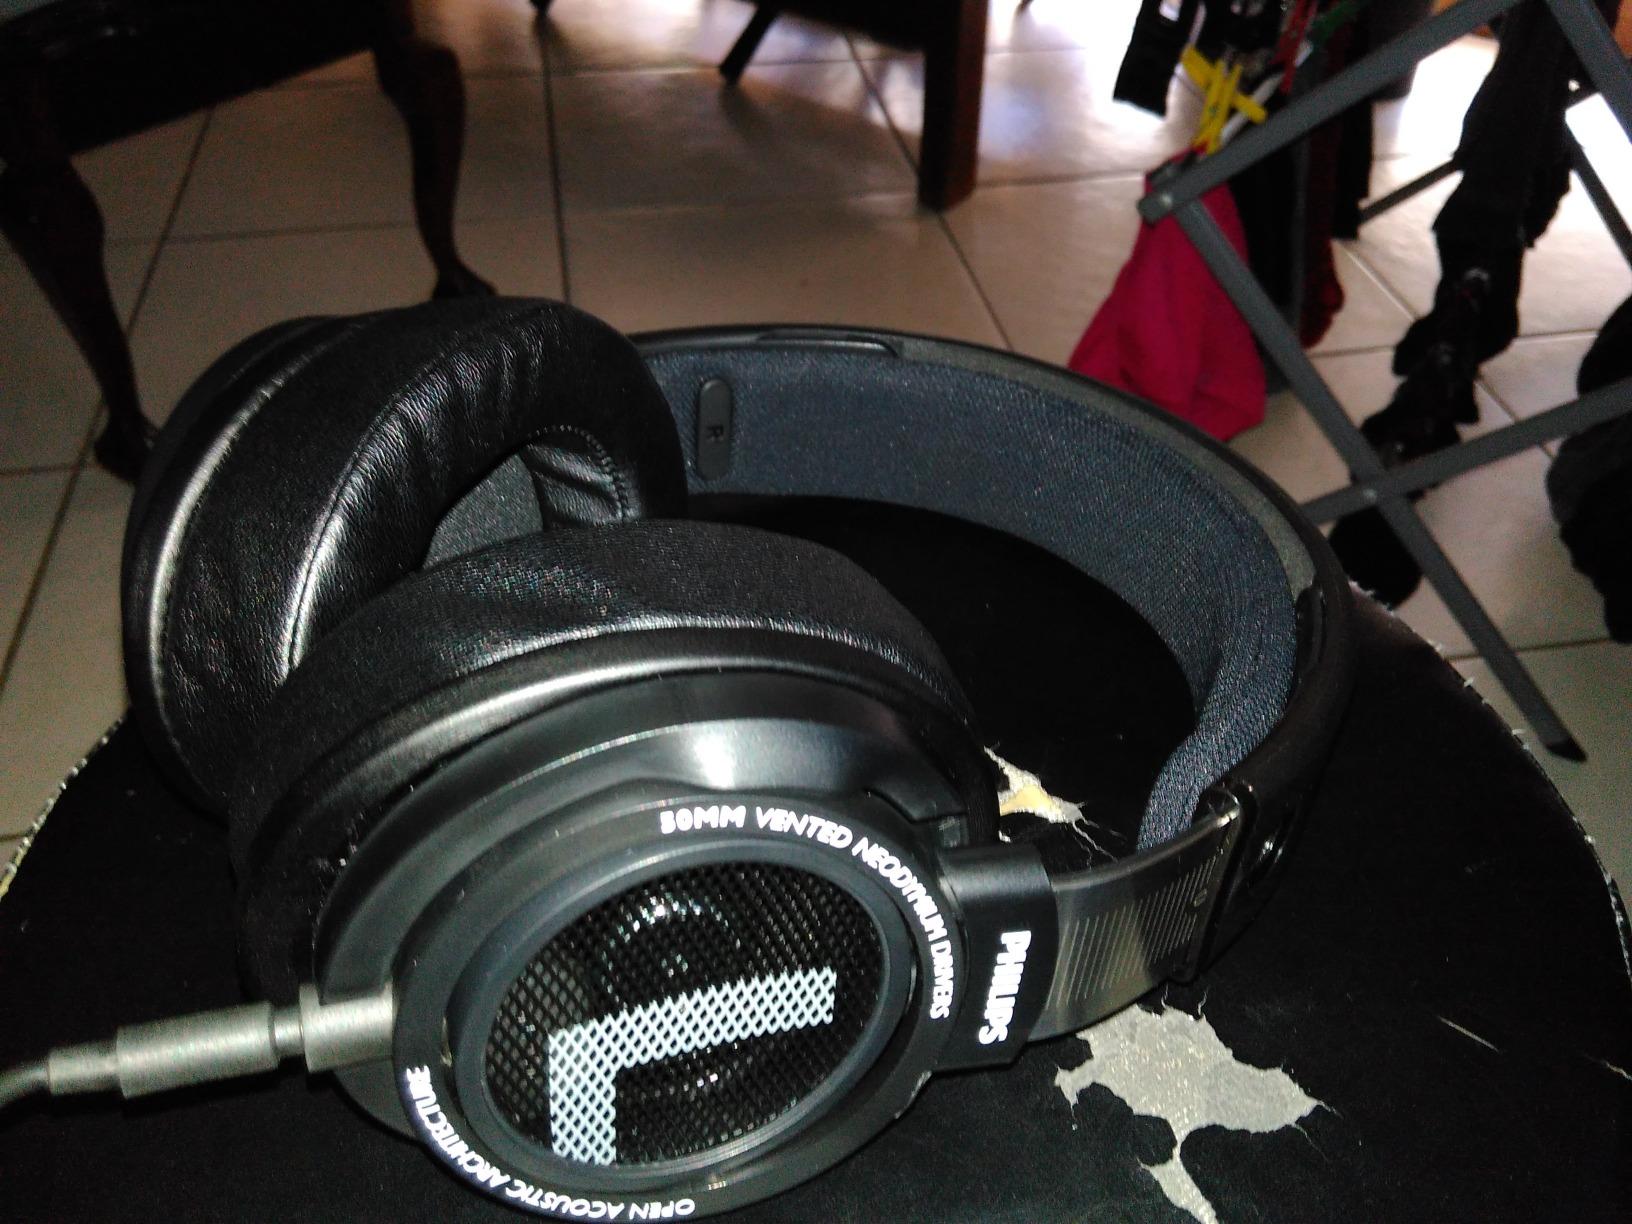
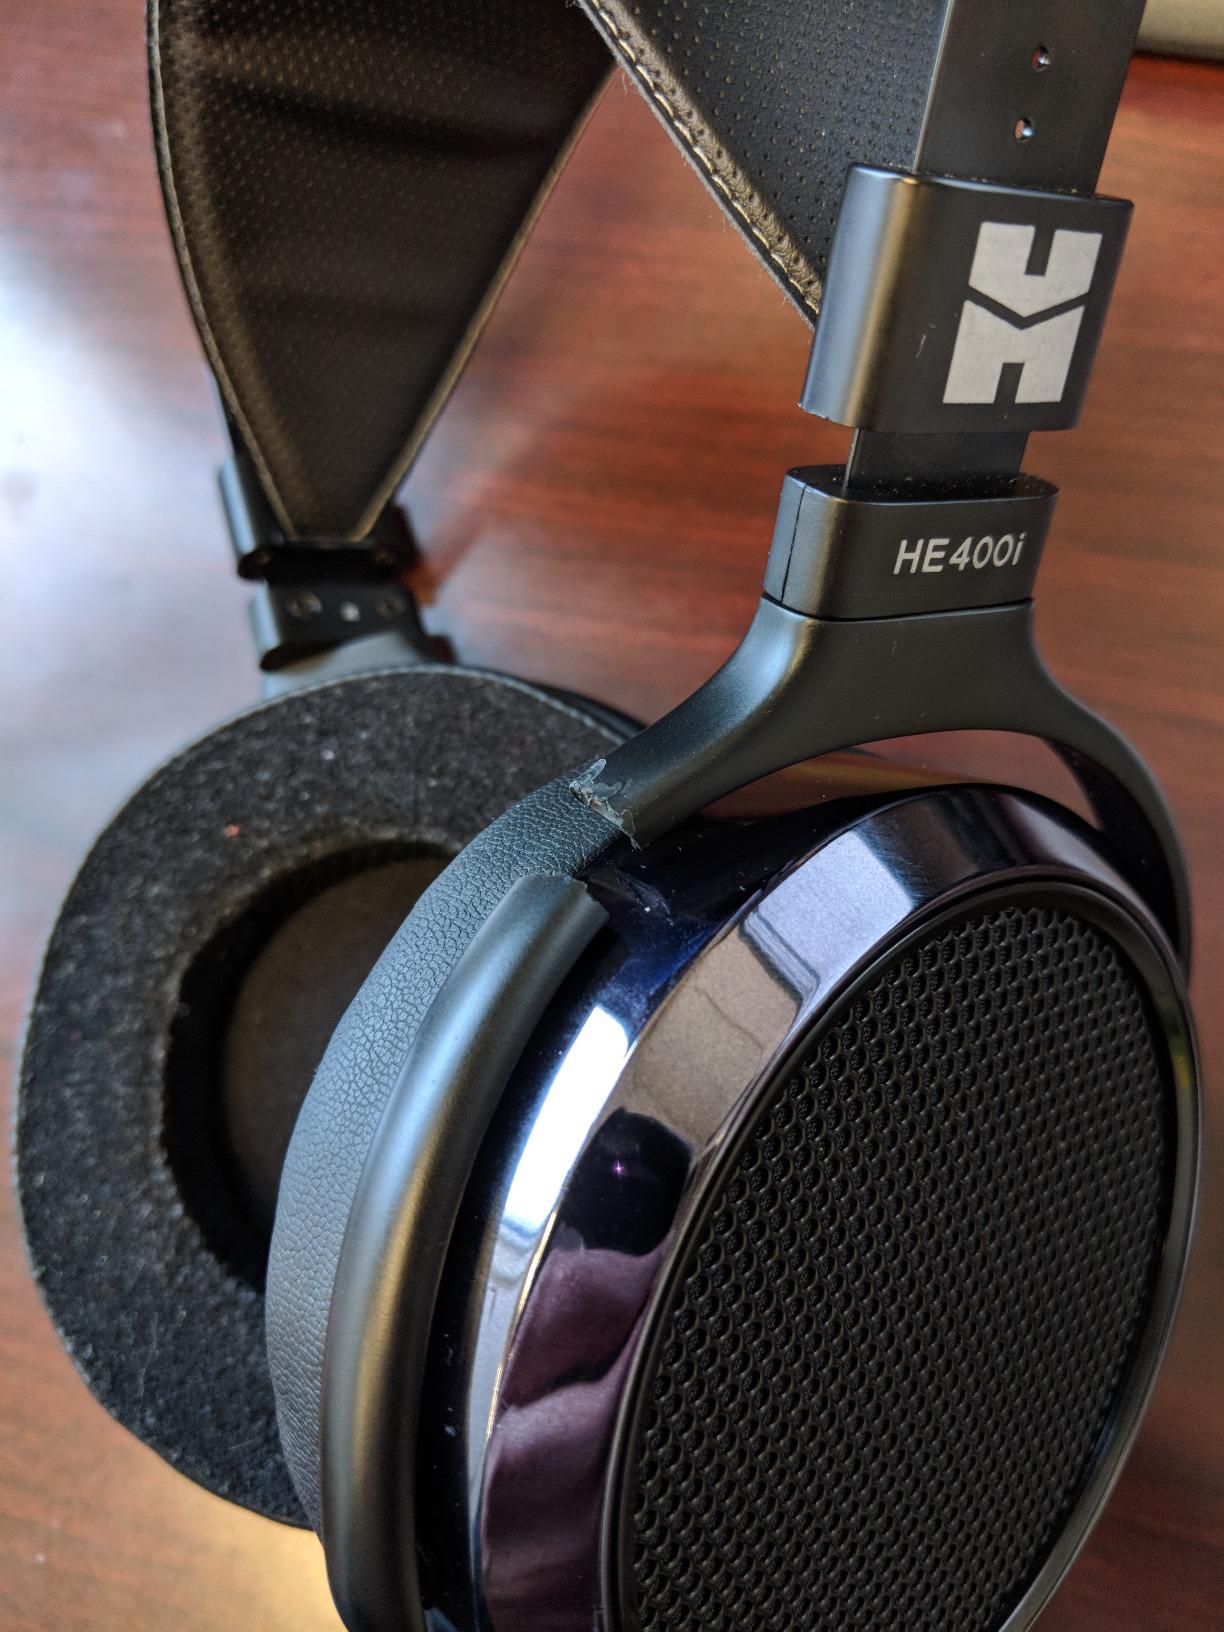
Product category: headphones
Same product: no